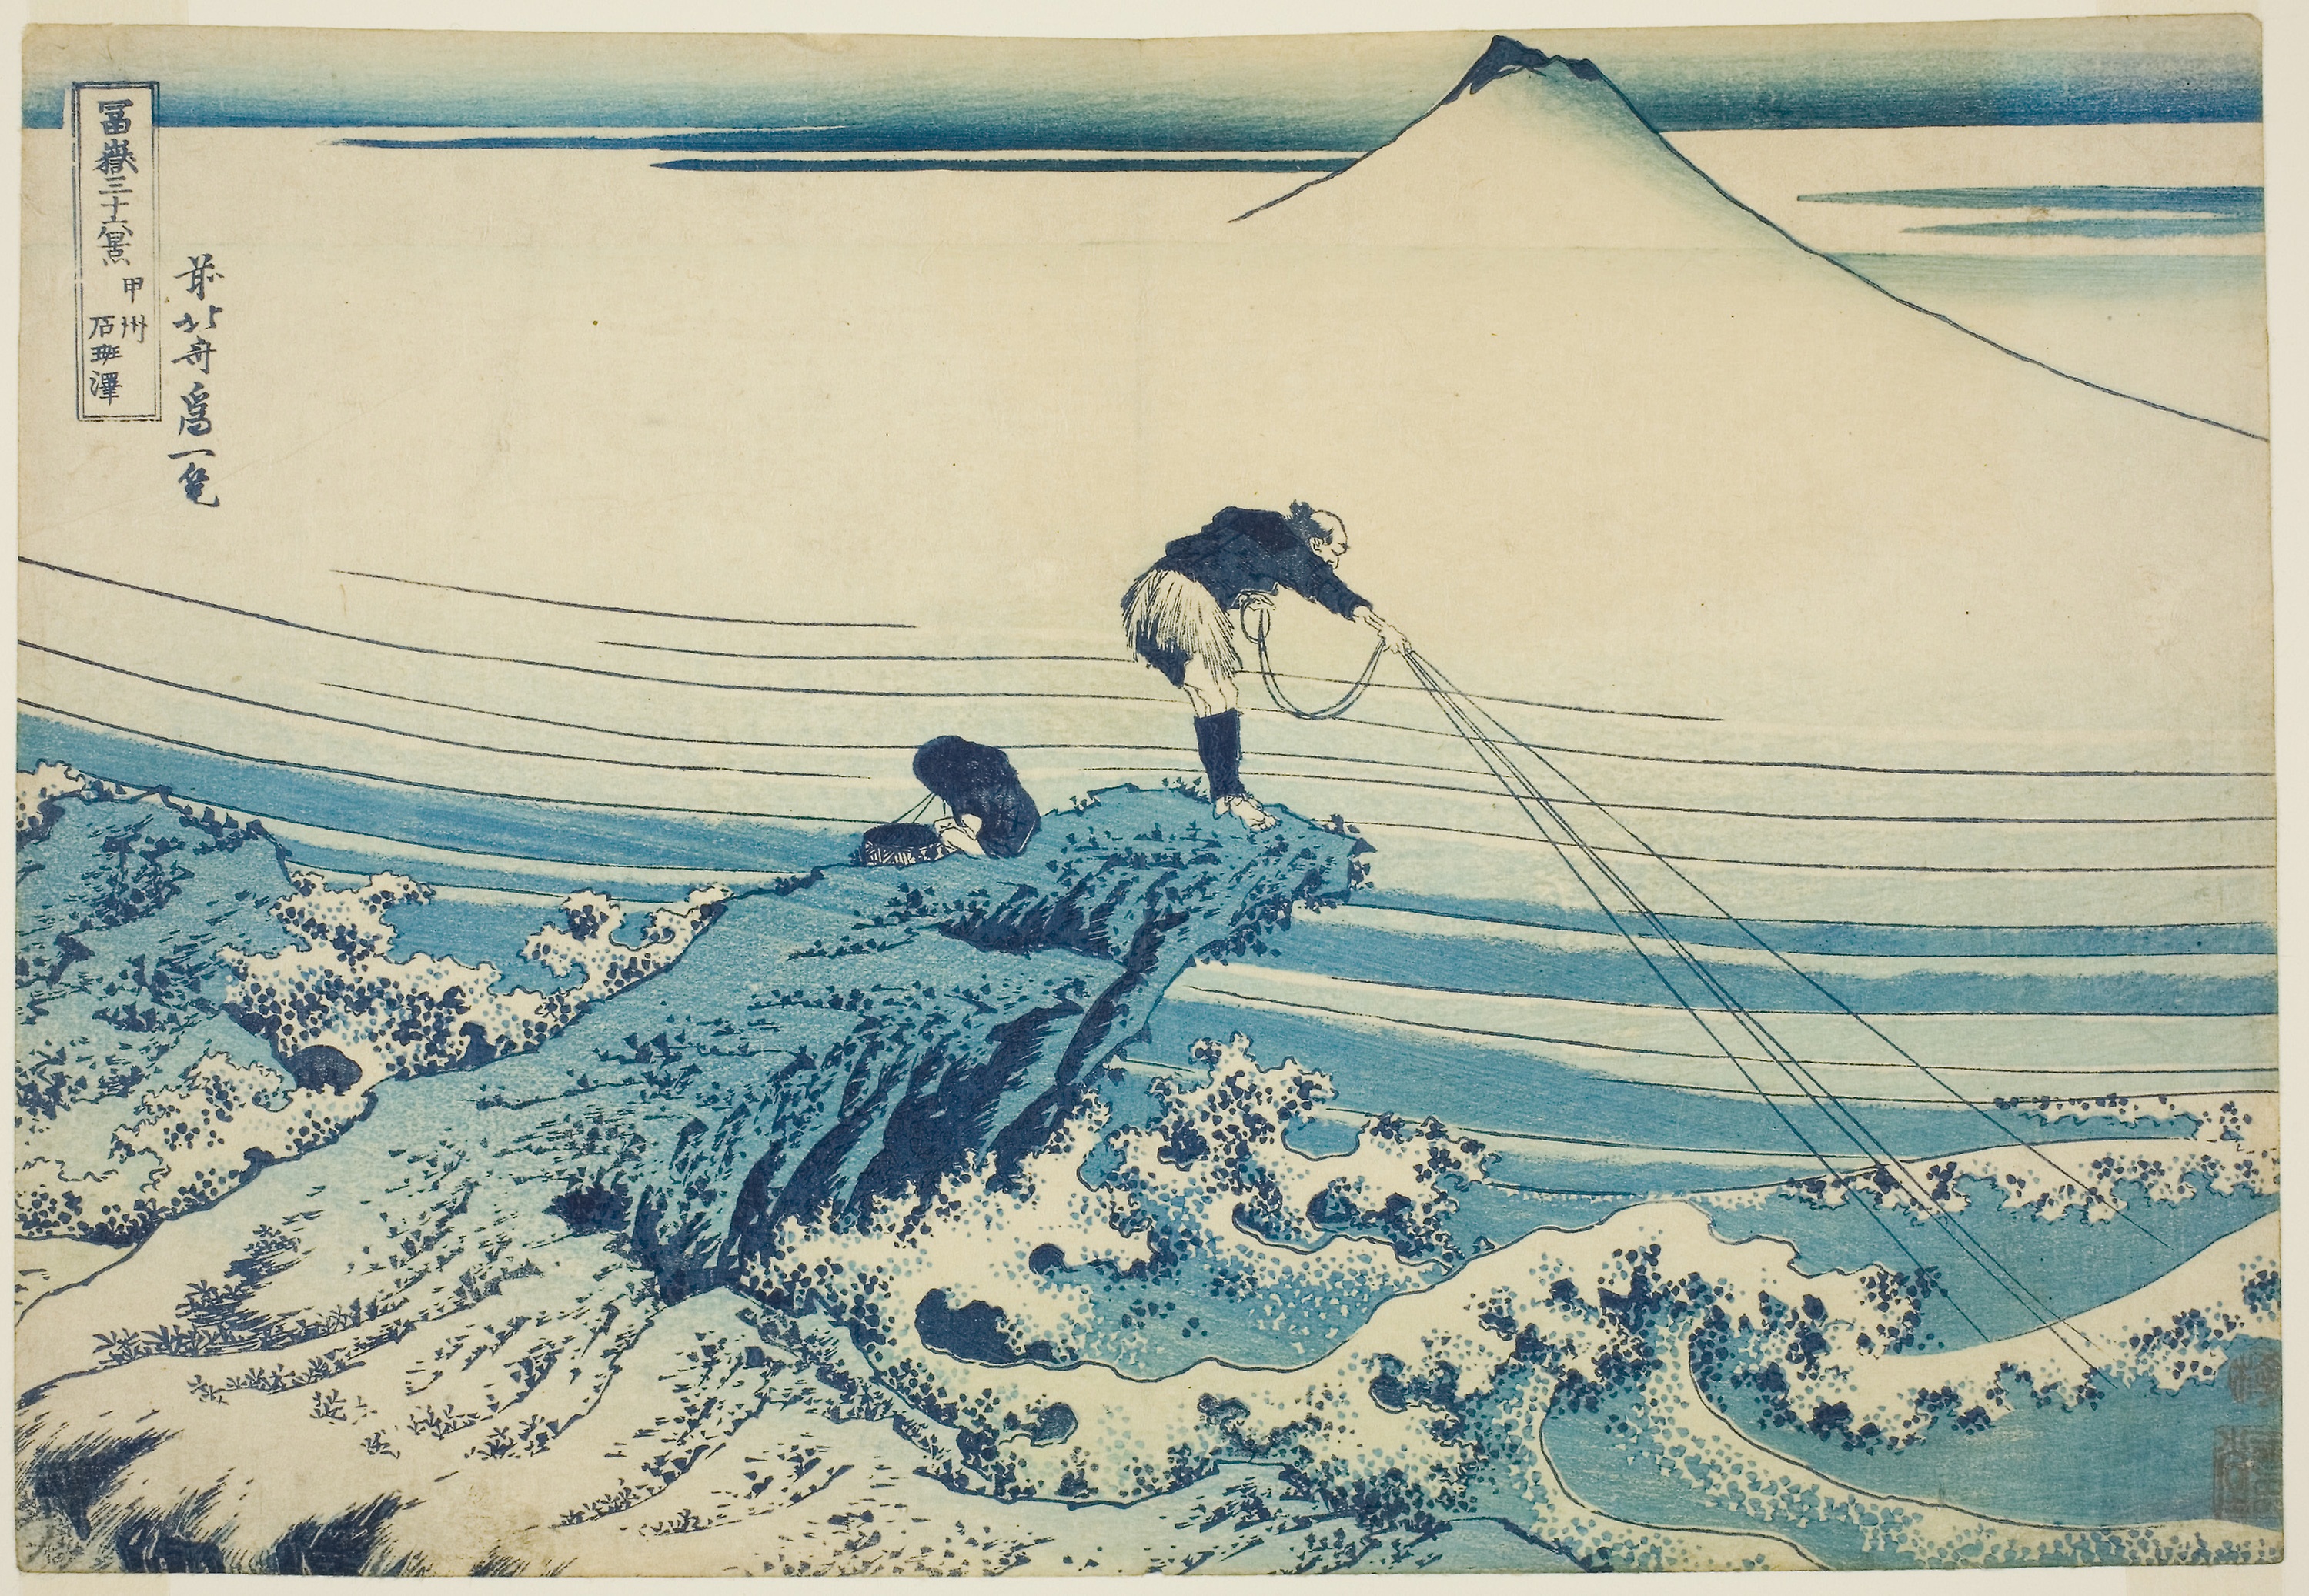
water, illustration, fishing net, fishing, recreation